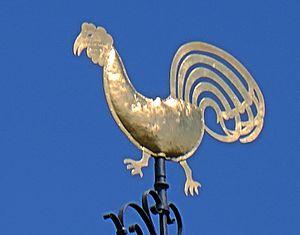
Une girouette est un dispositif généralement métallique, la plupart du temps installé sur un toit, constitué d'un élément rotatif monté sur un axe vertical fixe. Sa fonction est de montrer la provenance du vent ainsi que, contrairement à la manche à air, son origine cardinale.
La basilique Saint-Paulin est une église catholique de Trèves en Allemagne dont l'intérieur baroque a été décoré par Balthasar Neumann. L'église a été élevée au rang de basilique mineure en 1958.